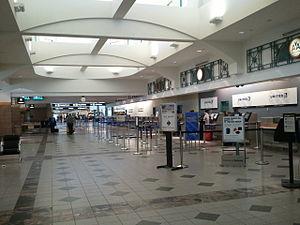
L'aéroport international El Paso est un aéroport public à 6 km au nord-est du centre-ville d'El Paso, dans le comté d'El Paso, Texas, États-Unis. C'est le plus grand aéroport commercial dans l'Ouest du Texas, avec 2 778 248 passagers en 2014.